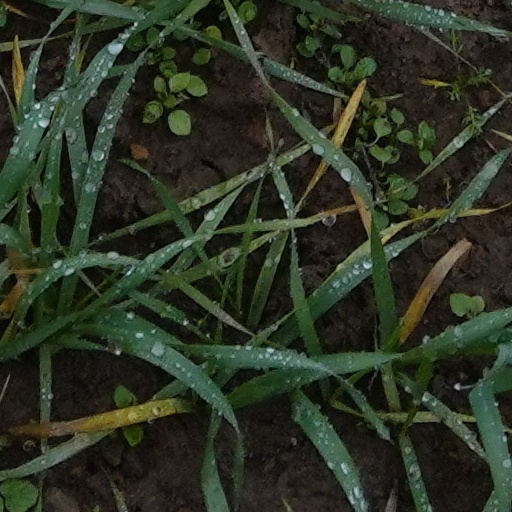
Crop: wheat